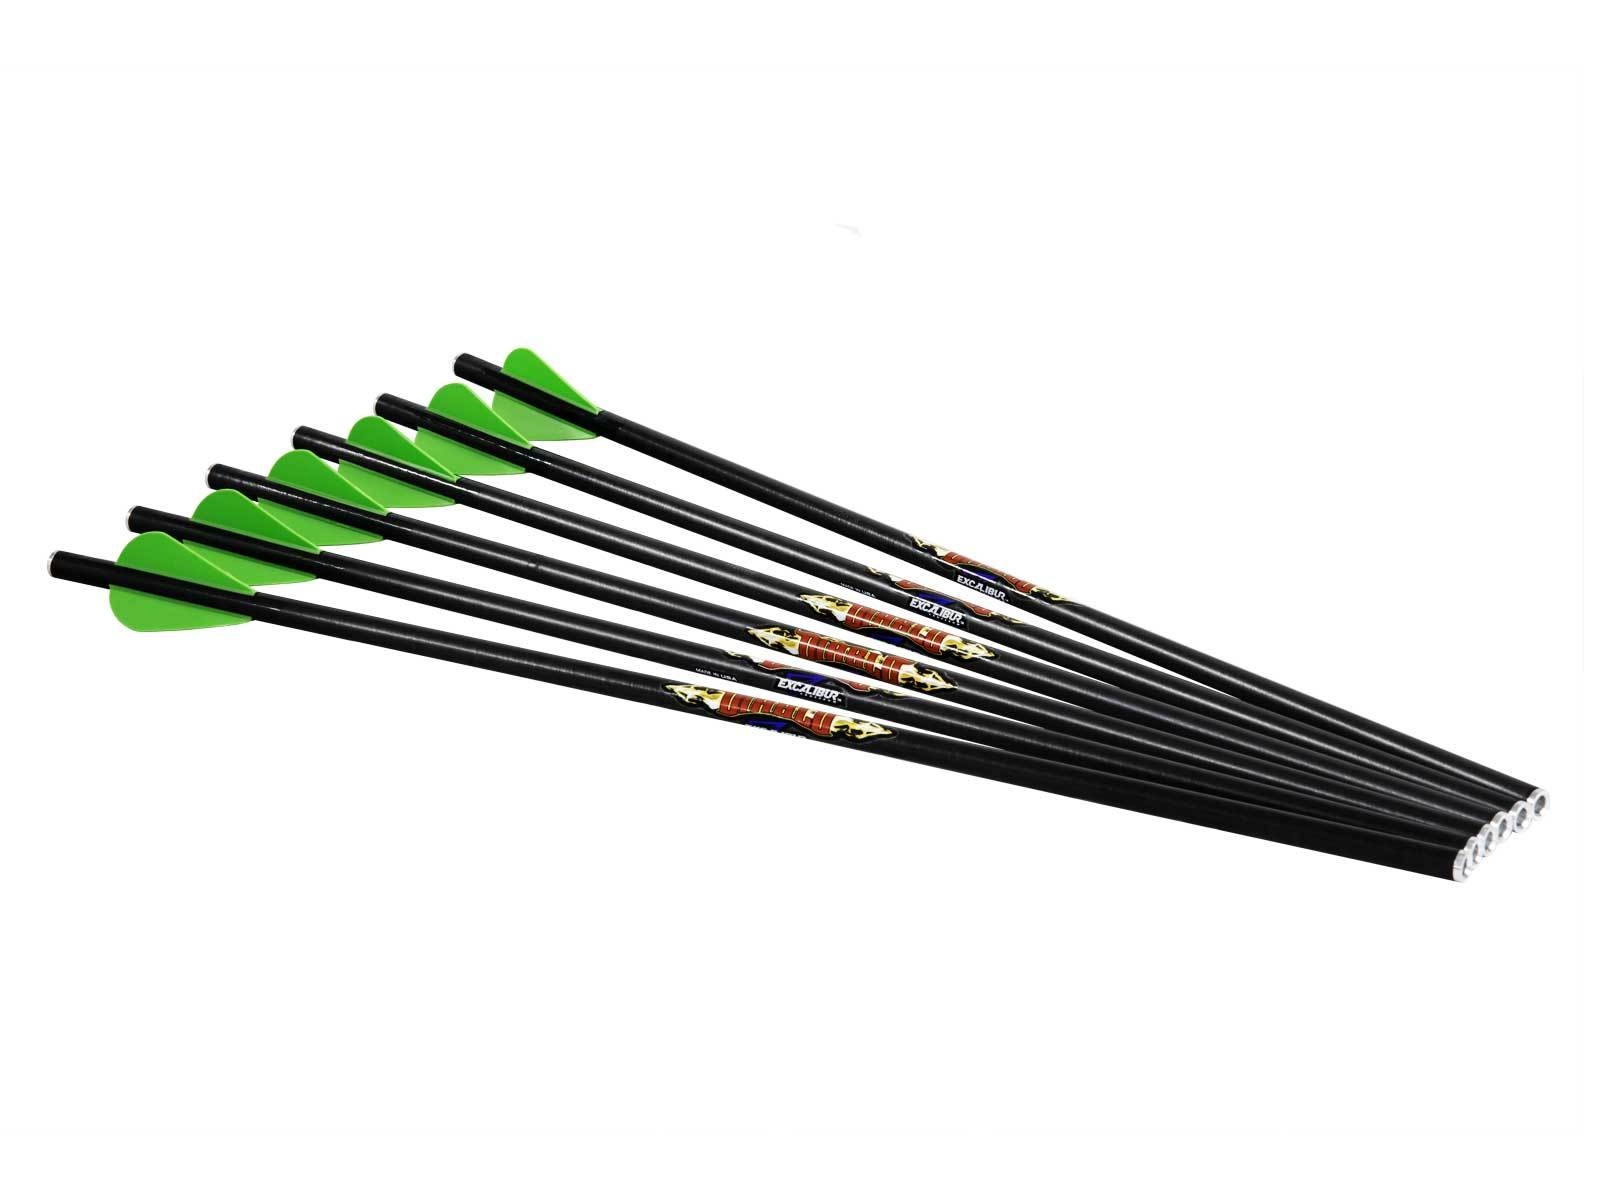
Diablo Arrows 18" - 6pk
Excalibur developed the new Diablo carbon arrows, specifically designed for use in Excalibur’s MATRIX Series Crossbows. The Diablo carbon arrows are 18” long and feature 2” vanes and they are spined for the blistering speeds you get with Excalibur’s MATRIX crossbows. A heavier front insert increases front-of-center weight for unparalleled accuracy. 250 gr. Diablo arrows also feature a flatback insert which means no need for nocks which gives you much more reliable contact with the string.
Brand: Excalibur
Category: Sporting Goods > Outdoor Recreation > Hunting & Shooting > Archery > Arrows & Bolts